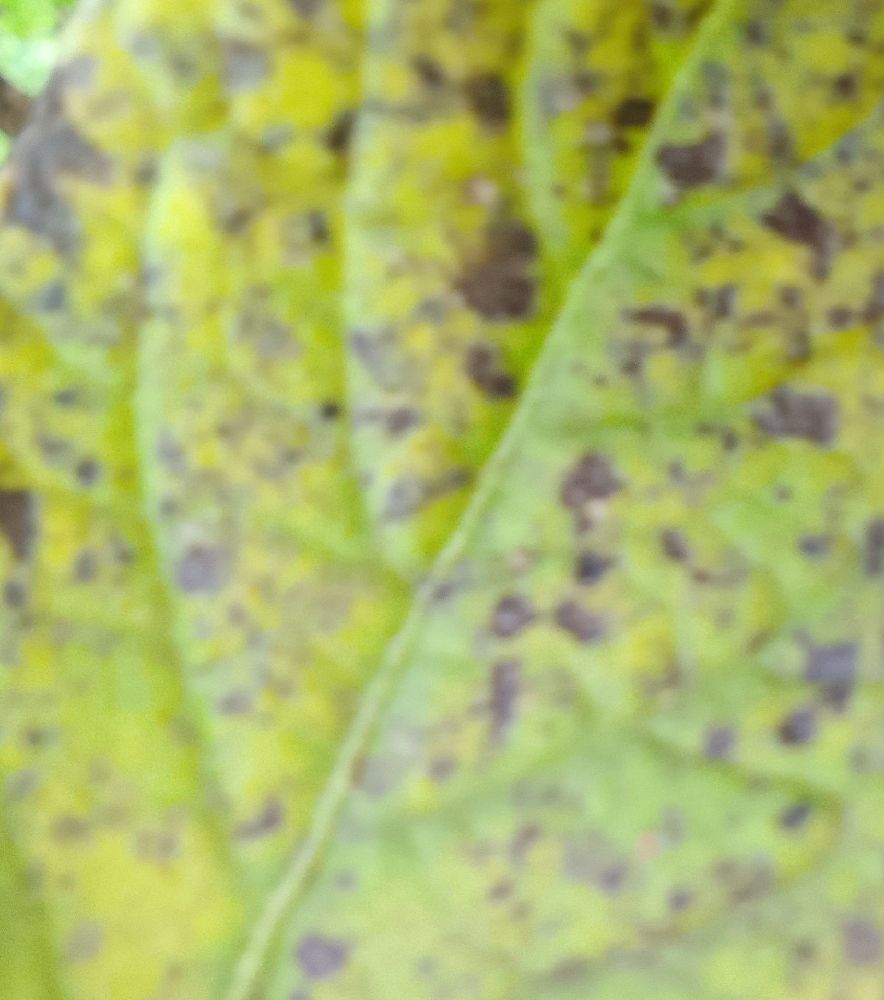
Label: Early blight